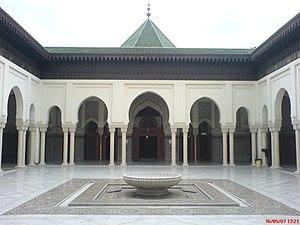
la cour de la mosquée de paris